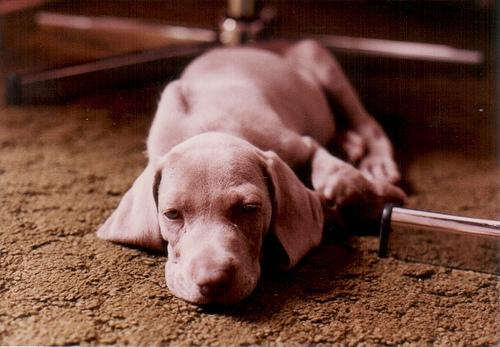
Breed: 235-n000096-Weimaraner